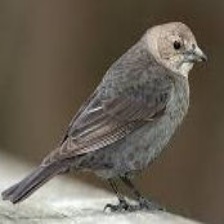
Species: BROWN HEADED COWBIRD
Scientific name: MOLOTHRUS ATER